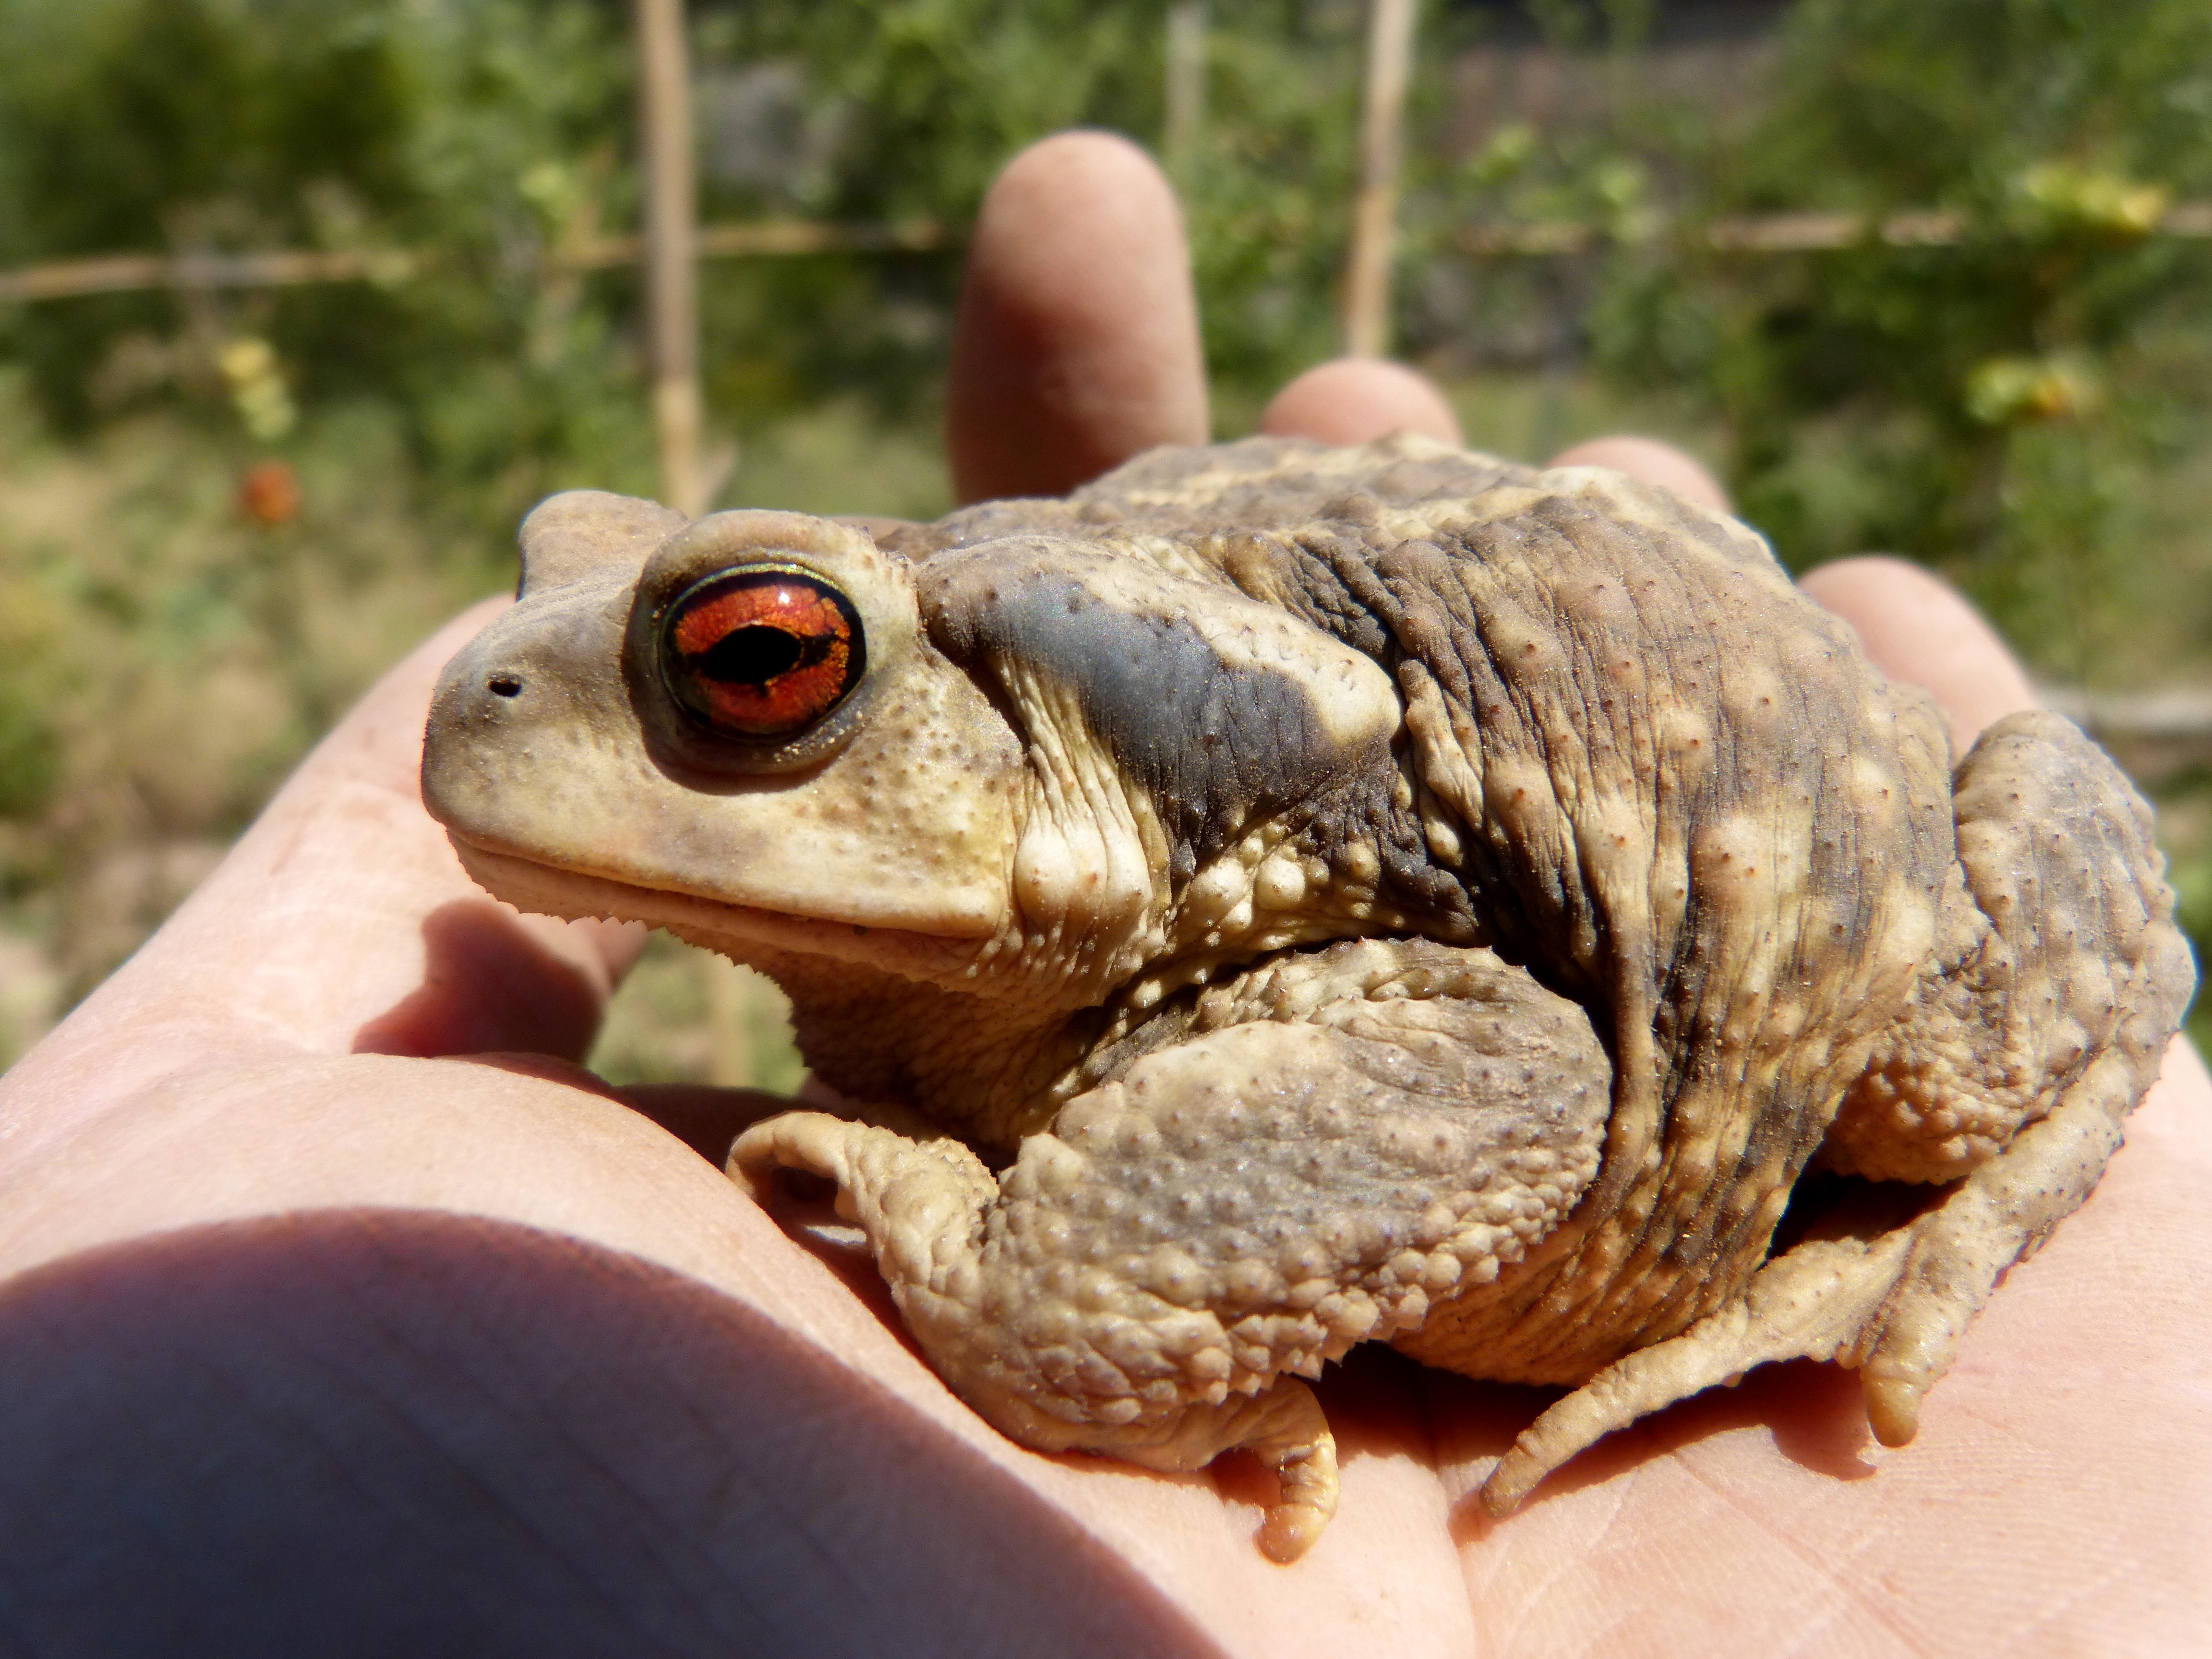
hand, sky, wildlife, frog, toad, amphibian, fauna, vertebrate, rough skin, batrachian, bufo bufo, bullfrog, ranidae